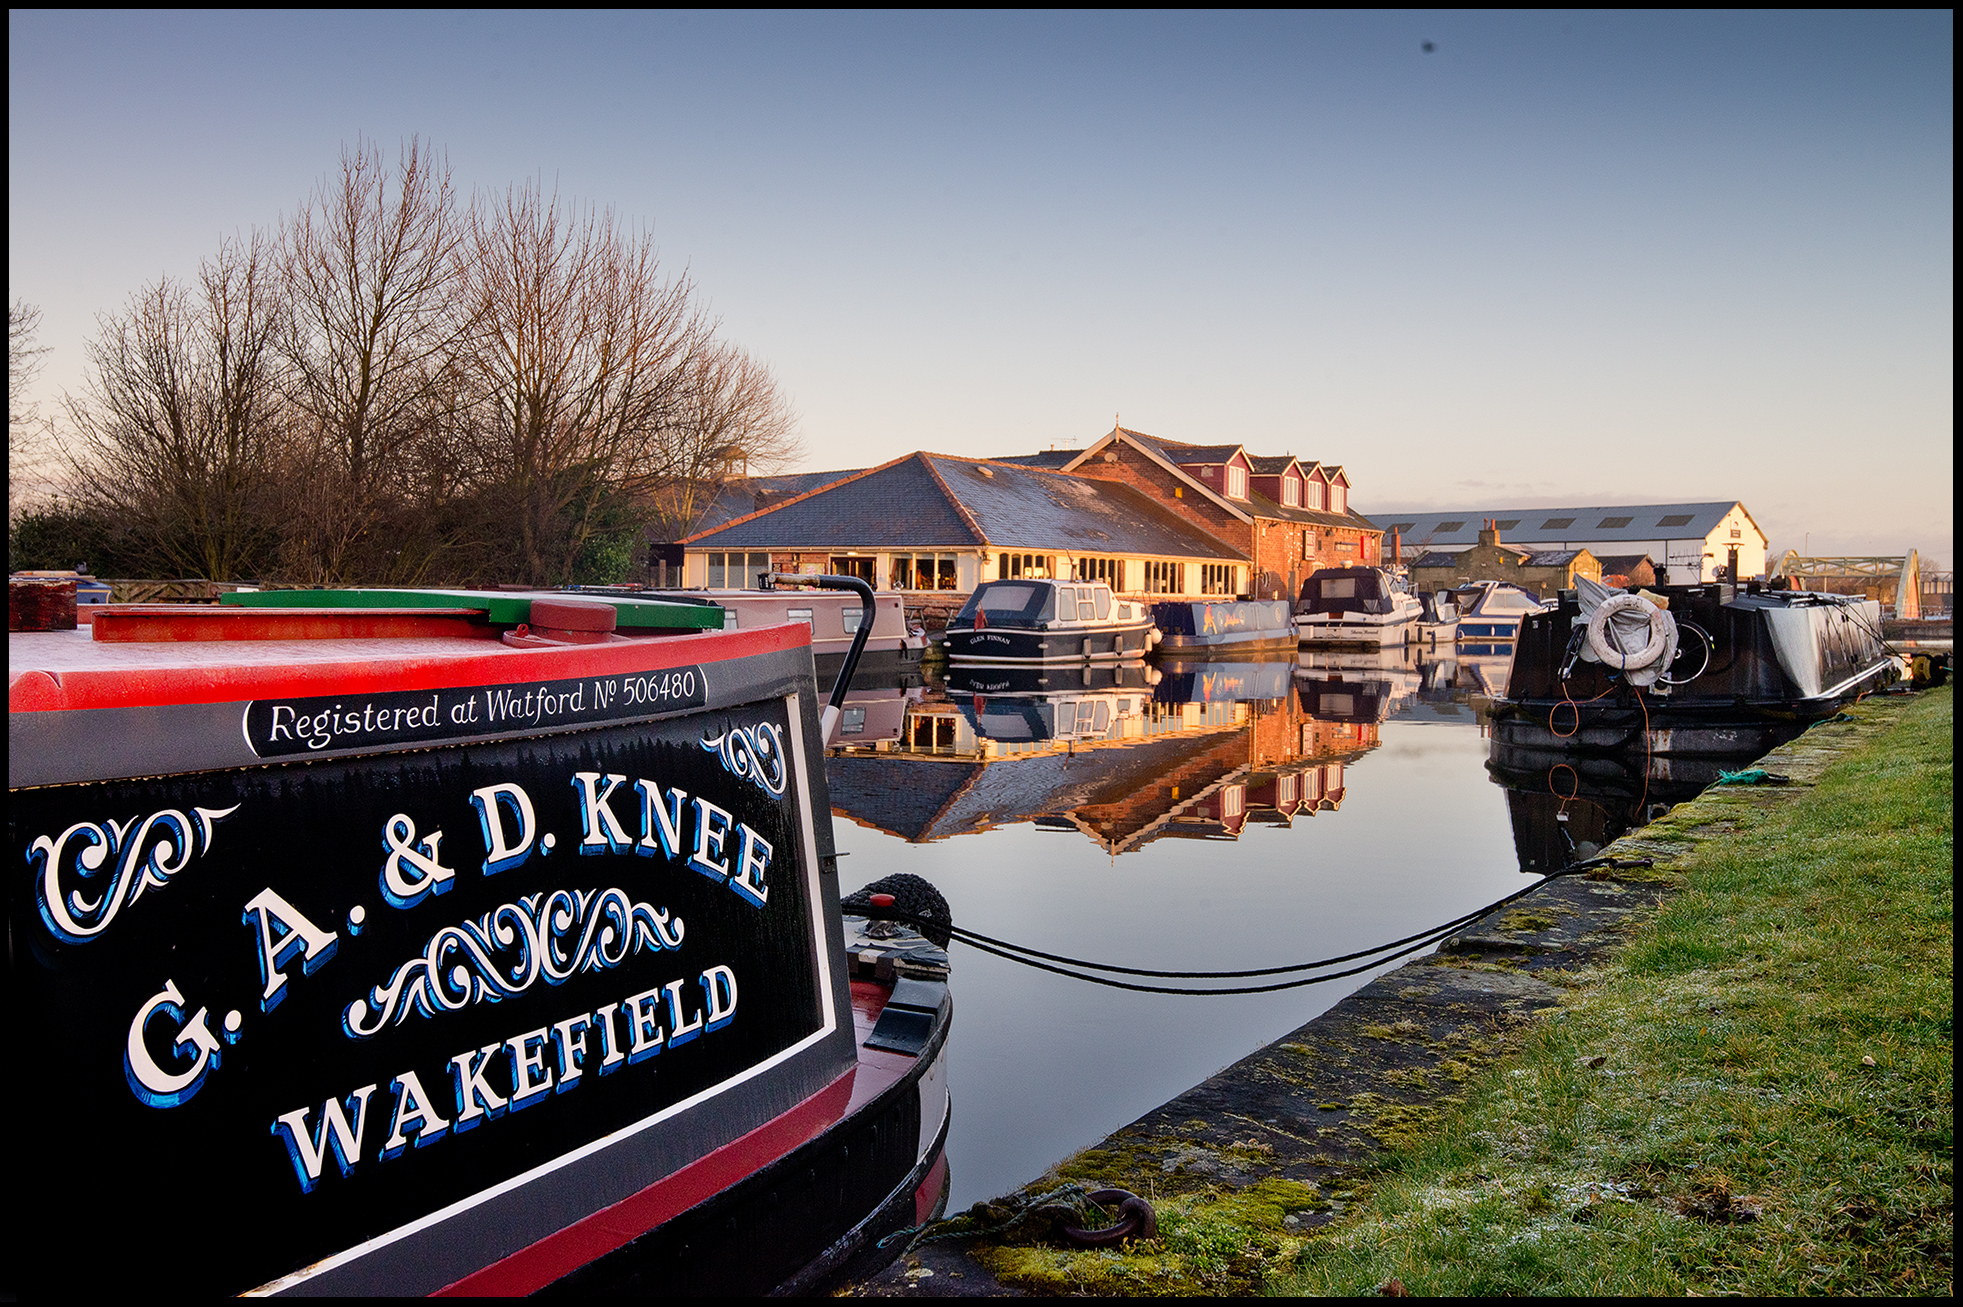
water, cold, sunrise, boat, home, river, canal, narrow, vehicle, nikon, waterway, ferry, yorkshire, boats, aire, wakefield, nikkor, ferryboat, pub, towpath, barge, calder, britishwaterways, witner, stanleyferrry